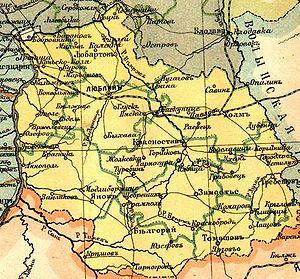
Le gouvernement de Lublin est une division administrative de l’Empire russe, située dans le royaume de Pologne, avec pour chef-lieu la ville de Lublin. Créé en 1837 à partir de la voïvodie de Lublin le gouvernement exista jusqu’en 1917.